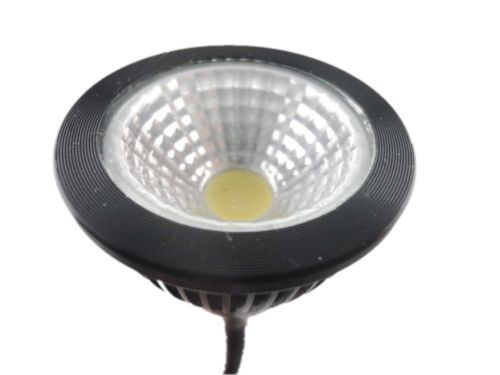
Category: lamp